Warren Perry House

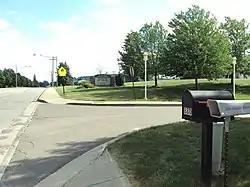
Former location of the Warren Perry House

The Warren Perry House is a single-family home now located at 1497 West Genesee Street in Lapeer, Michigan. It was originally built in 1890 at what is now 892 Saginaw Street. It was listed on the National Register of Historic Places in 1985.